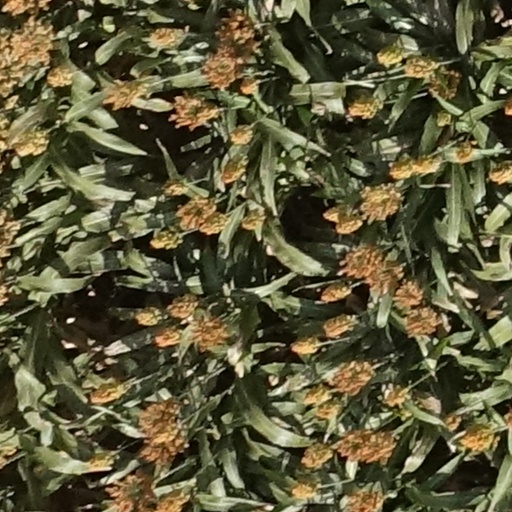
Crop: sorghum